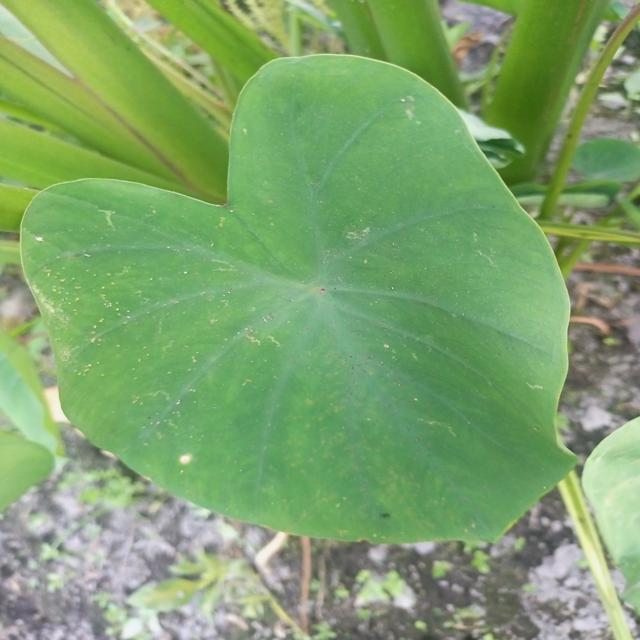
Label: Early_Blight